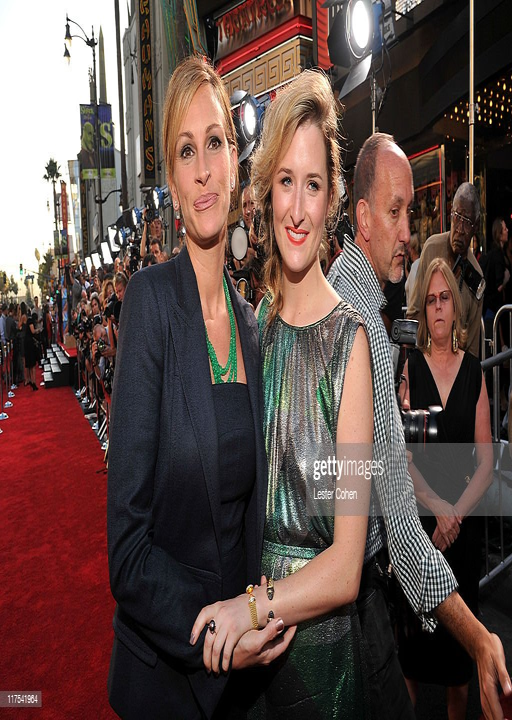
actors arrive at the premiere .